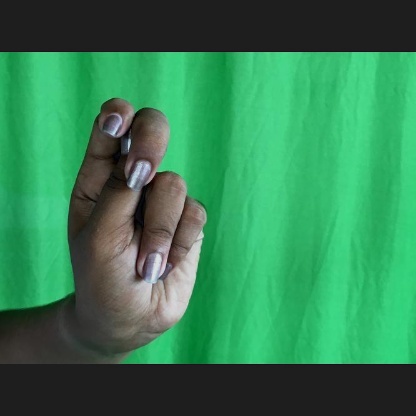
Mudra: Katakamukha